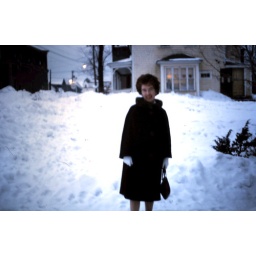
Drummond Road, Westville, February, 1964. Kennedy house in background. Old Masonic building at far left.